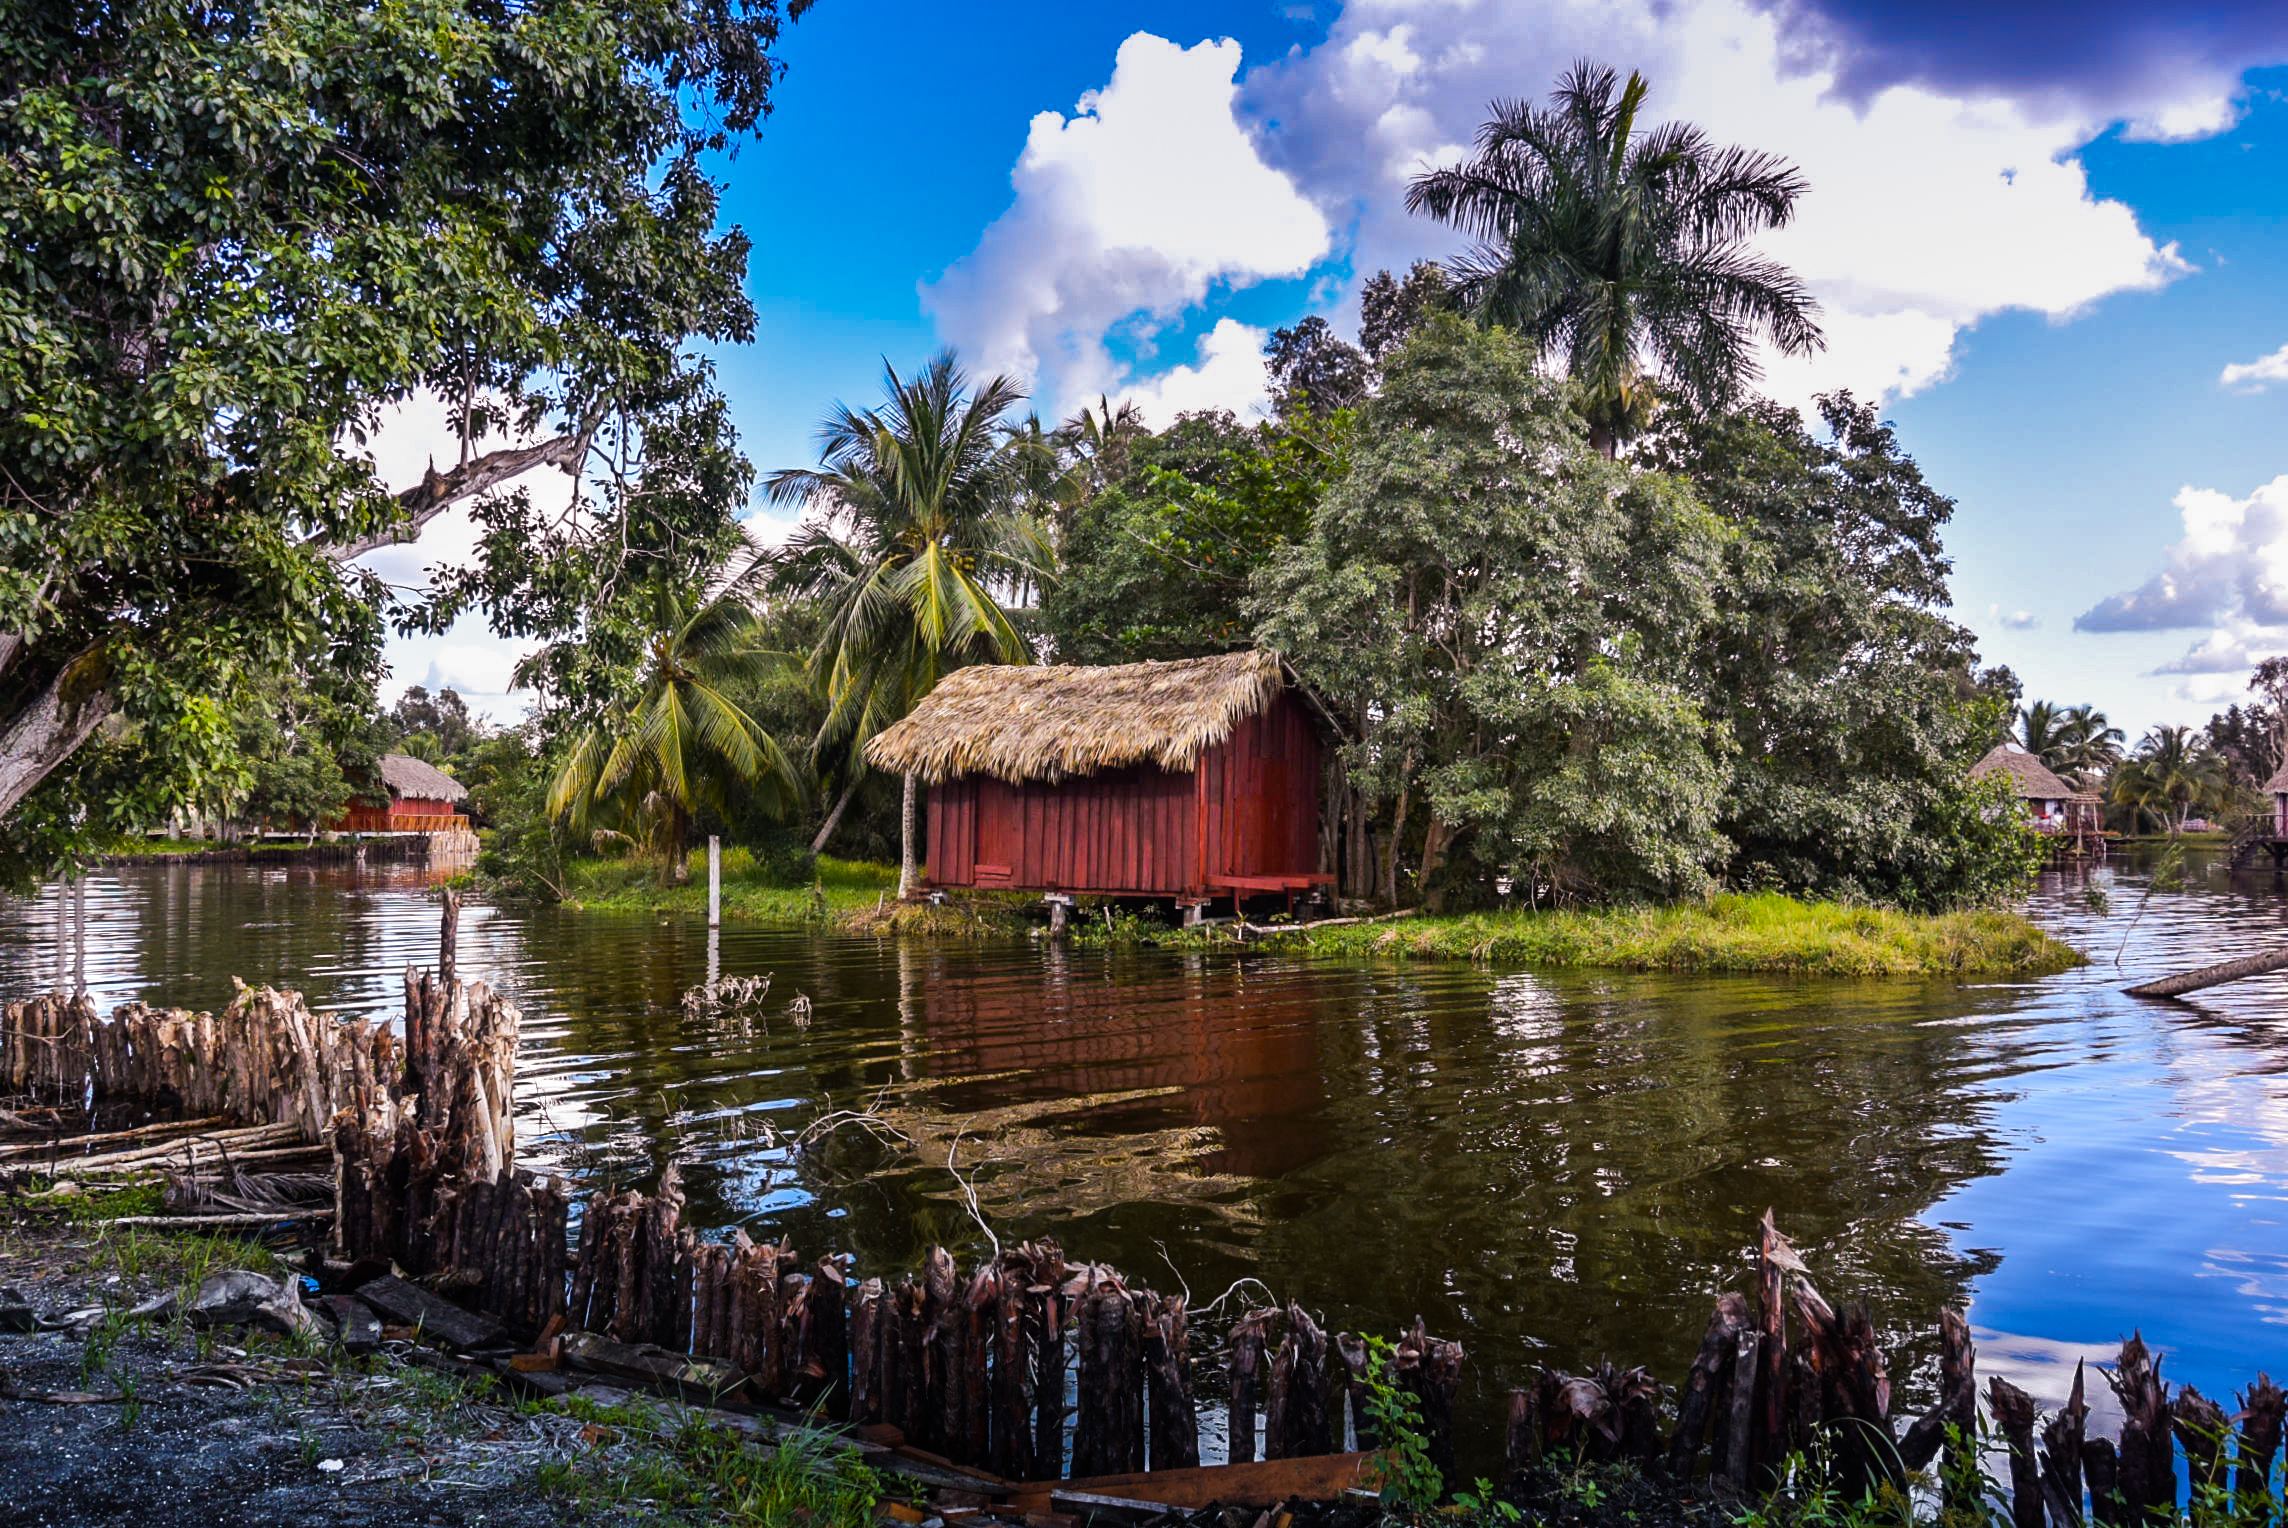
tree, lake, travel, village, pond, jungle, tropical, tourism, cuba, resort, caribbean, exotic, cuban, destination, taino, guama